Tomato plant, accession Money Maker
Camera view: tilt-top (135 deg); turntable rotation: 60 degrees
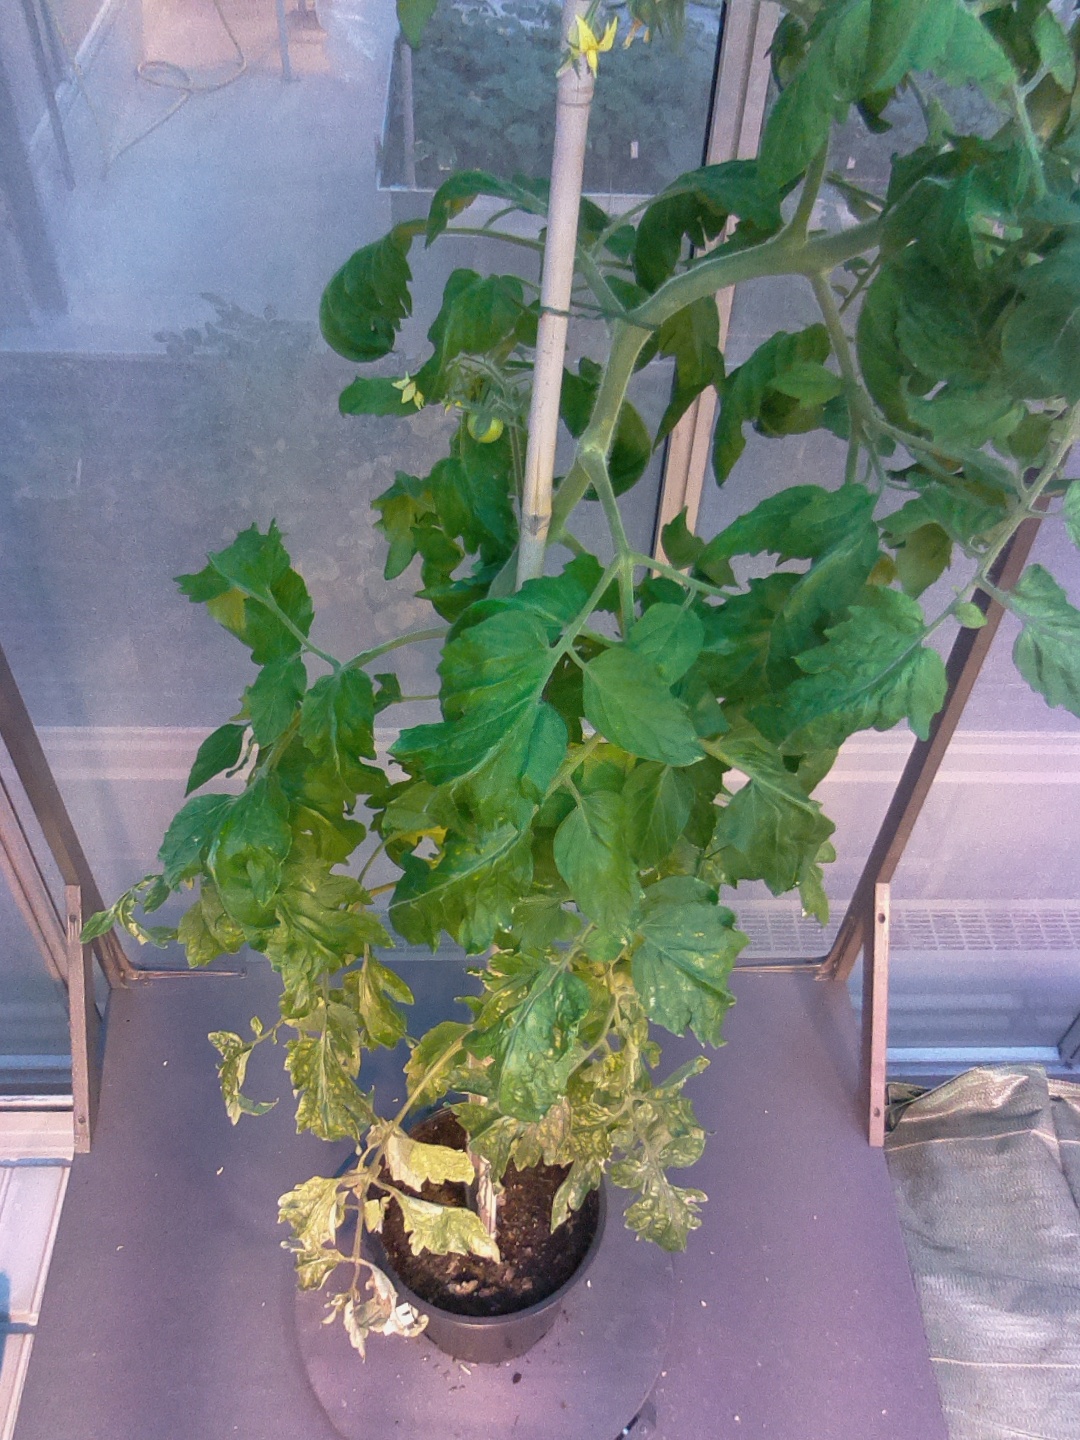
BBCH growth stage 71: 10%-20% of final fruit size